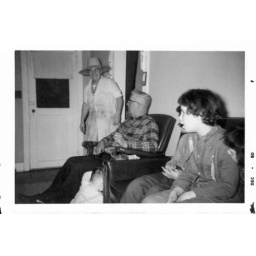
Mammy in hat and dirty dress